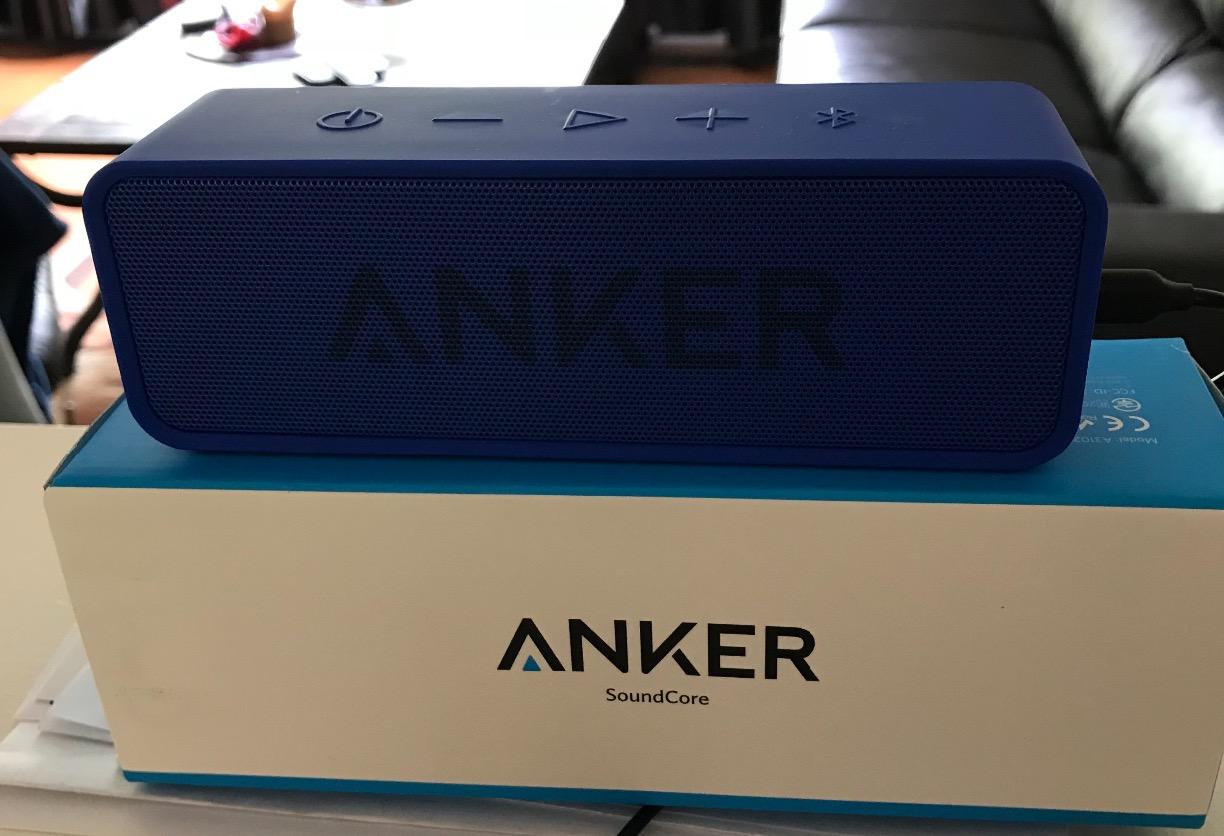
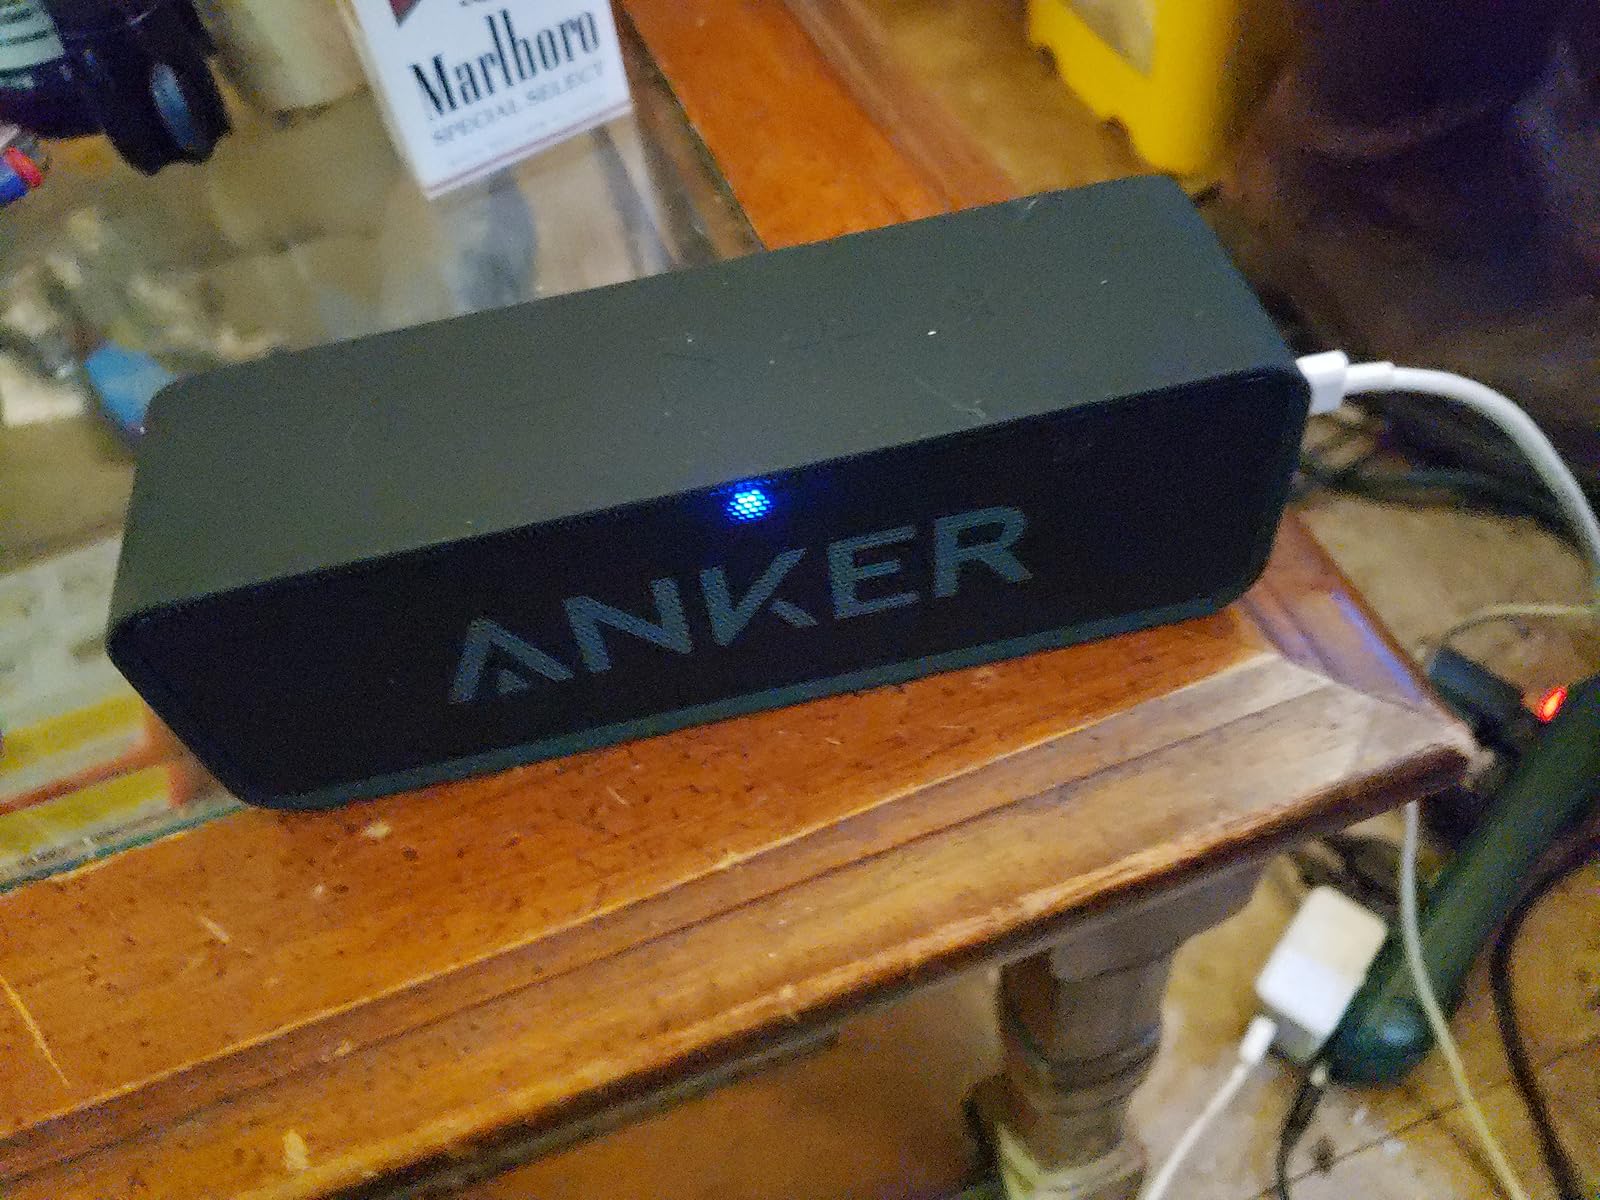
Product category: speaker
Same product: no